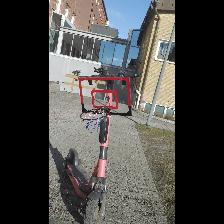
Label: NonHuman